My Mother Is a Daughter-in-law

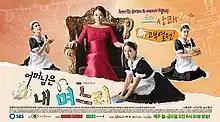
Promotional poster

My Mother Is a Daughter-in-law is a 2015 South Korean morning comedy-drama series broadcast by SBS starring Kim Hye-ri, Shim Yi-young and Kim Jeong-hyeon. The program premiered on June 22, 2015, and ended on December 31, 2015, airing every Monday to Friday at 8:30am for 136 episodes.